Zhang Gaoli

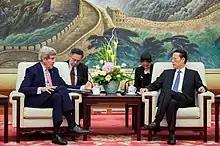
Zhang Gaoli with U.S. Secretary of State John Kerry

After the 18th National Congress of the Chinese Communist Party in 2012, Zhang earned a seat on the CCP Politburo Standing Committee (PSC), China's "de facto" top ruling council. He was ranked seventh out of seven members. The council had shrunk from nine seats to seven seats at the 18th Party Congress. On 15 March 2013, at the 1st session of the 12th National People's Congress, Zhang was appointed the first-ranking Vice Premier to the cabinet led by Premier Li Keqiang.